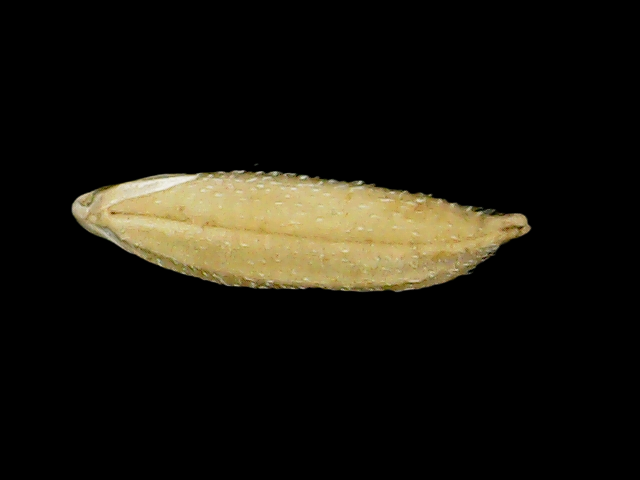
Rice variety: Binadhan11